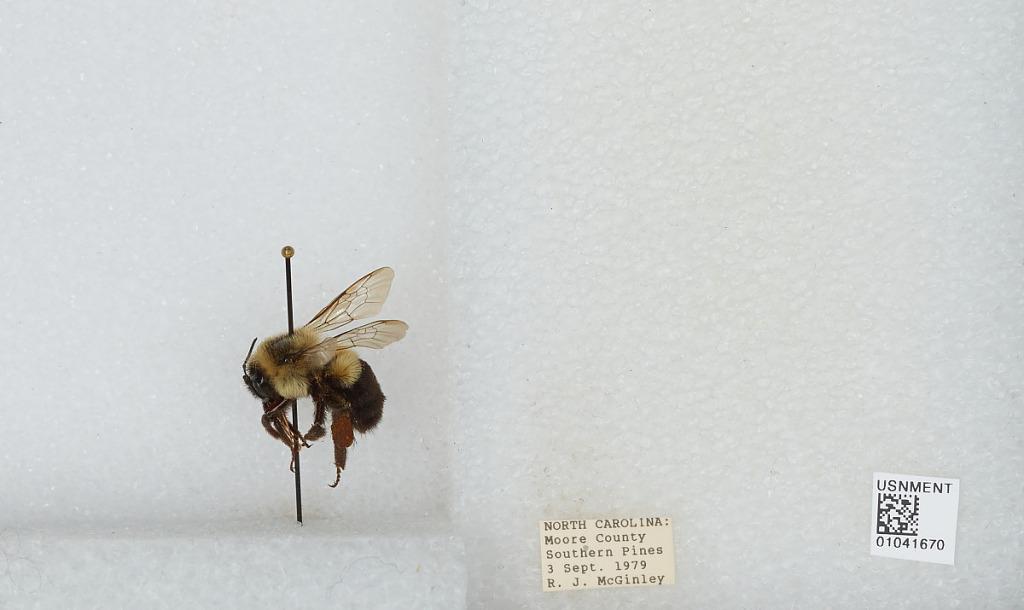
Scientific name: Bombus sp.
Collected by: R. McGinley
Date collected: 1979-9-3
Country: United States
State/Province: North Carolina
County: Moore
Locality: Southern Pines
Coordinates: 35.174, -79.3923